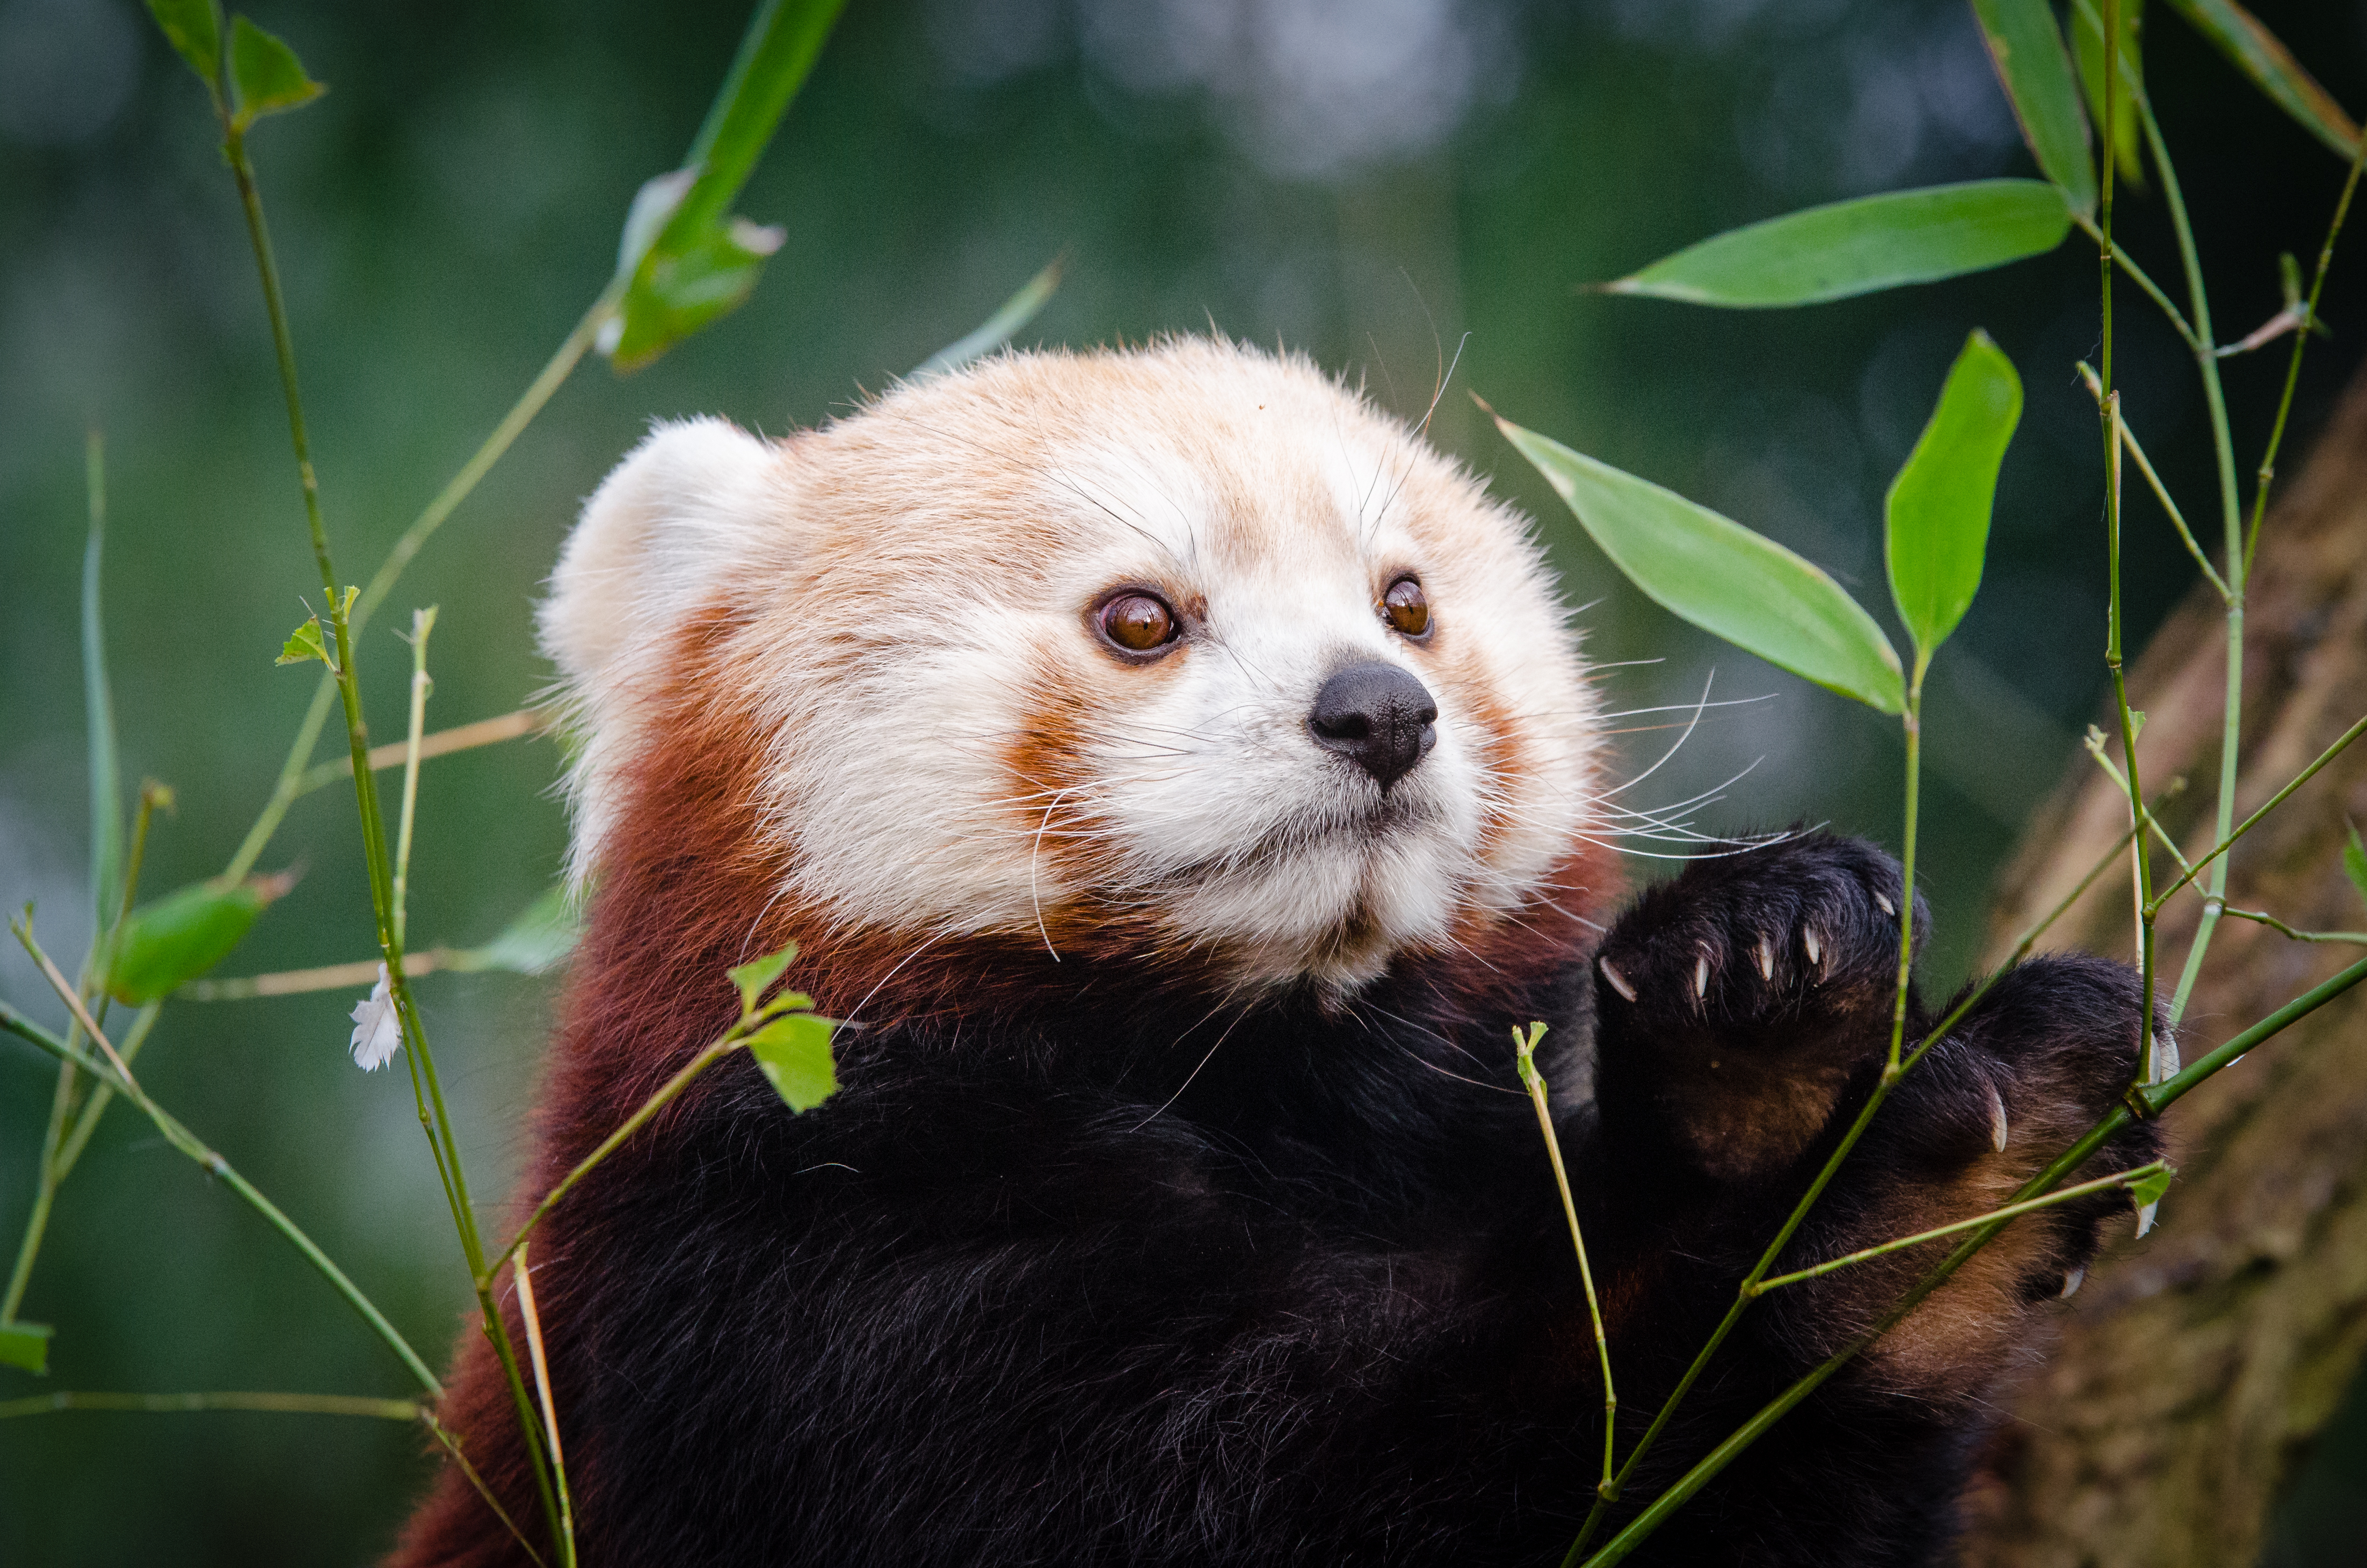
tree, nature, bokeh, blur, field, vintage, sweet, feet, animal, cute, female, wildlife, zoo, fur, orange, young, spring, green, high, red, foot, mammal, nikon, fauna, red panda, panda, 2015, face, nose, whiskers, paw, tail, animals, ears, endangered, vertebrate, germany, deutschland, frhling, natur, paws, tier, depth, iso, ss, depthoffield, fell, grn, gesicht, baum, adorable, bamboo, d7000, roter, kleiner, niedlich, sues, suess, species, bedrohte, tierart, tierpark, weiblich, jungtier, jung, ohren, schwanz, nase, bedroht, ailurus, fulgens, mozilla, firefox, wochenende, weekend, mustelidae, polecat